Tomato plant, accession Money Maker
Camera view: tilt-top (135 deg); turntable rotation: 270 degrees
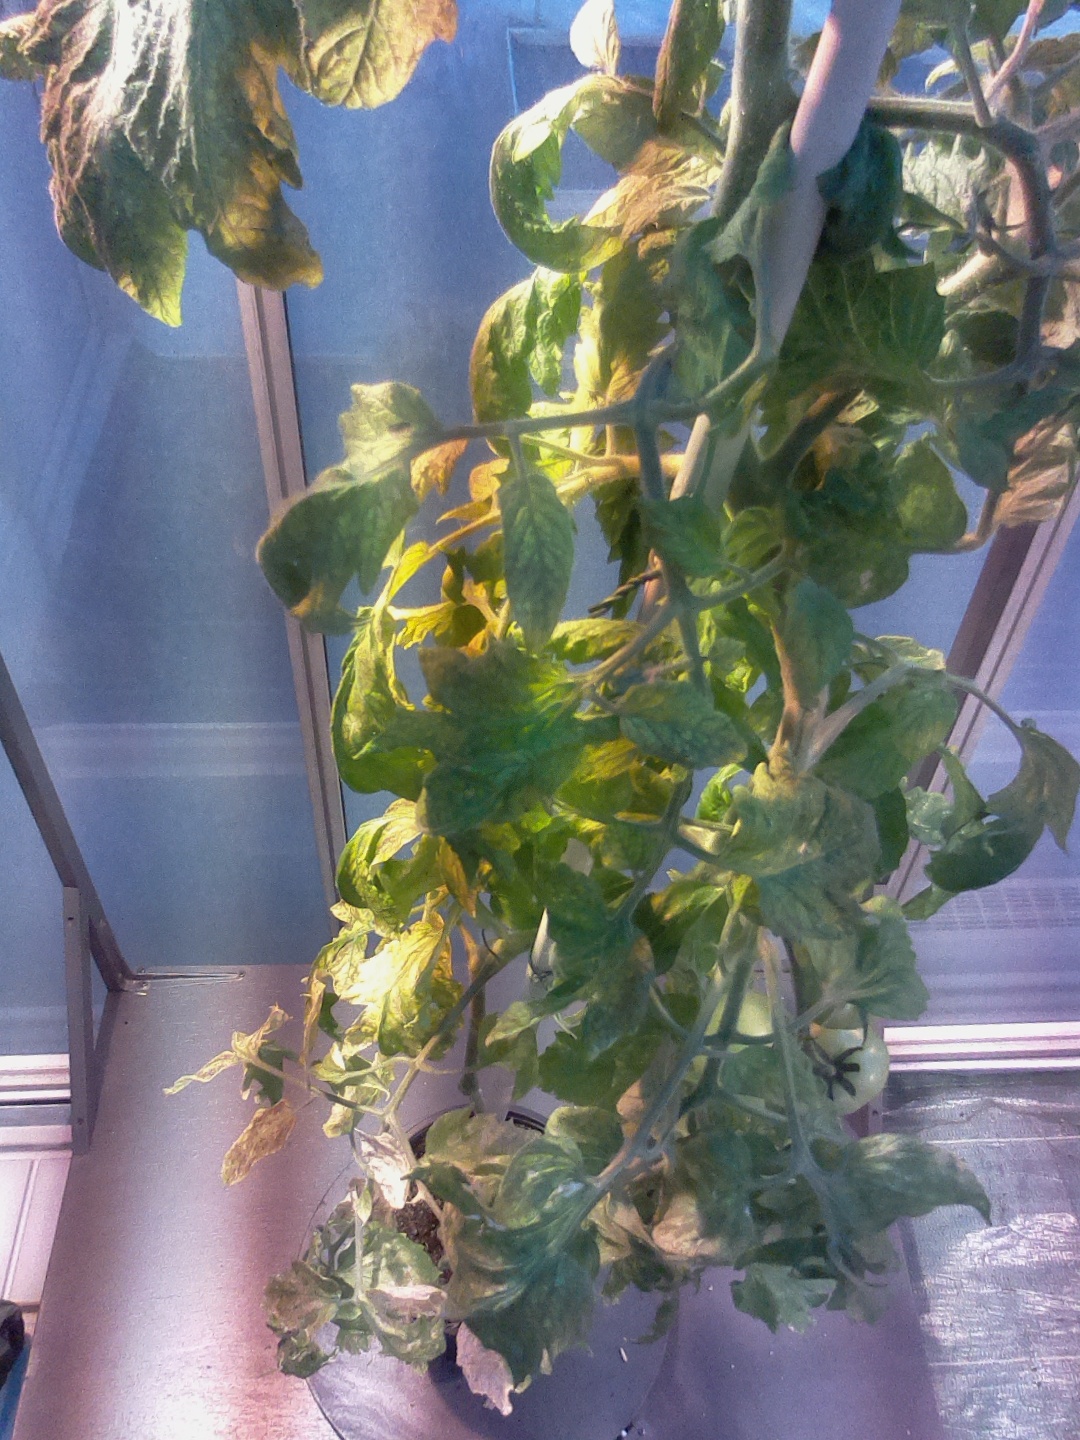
BBCH growth stage 79: 90% -100% of final fruit size